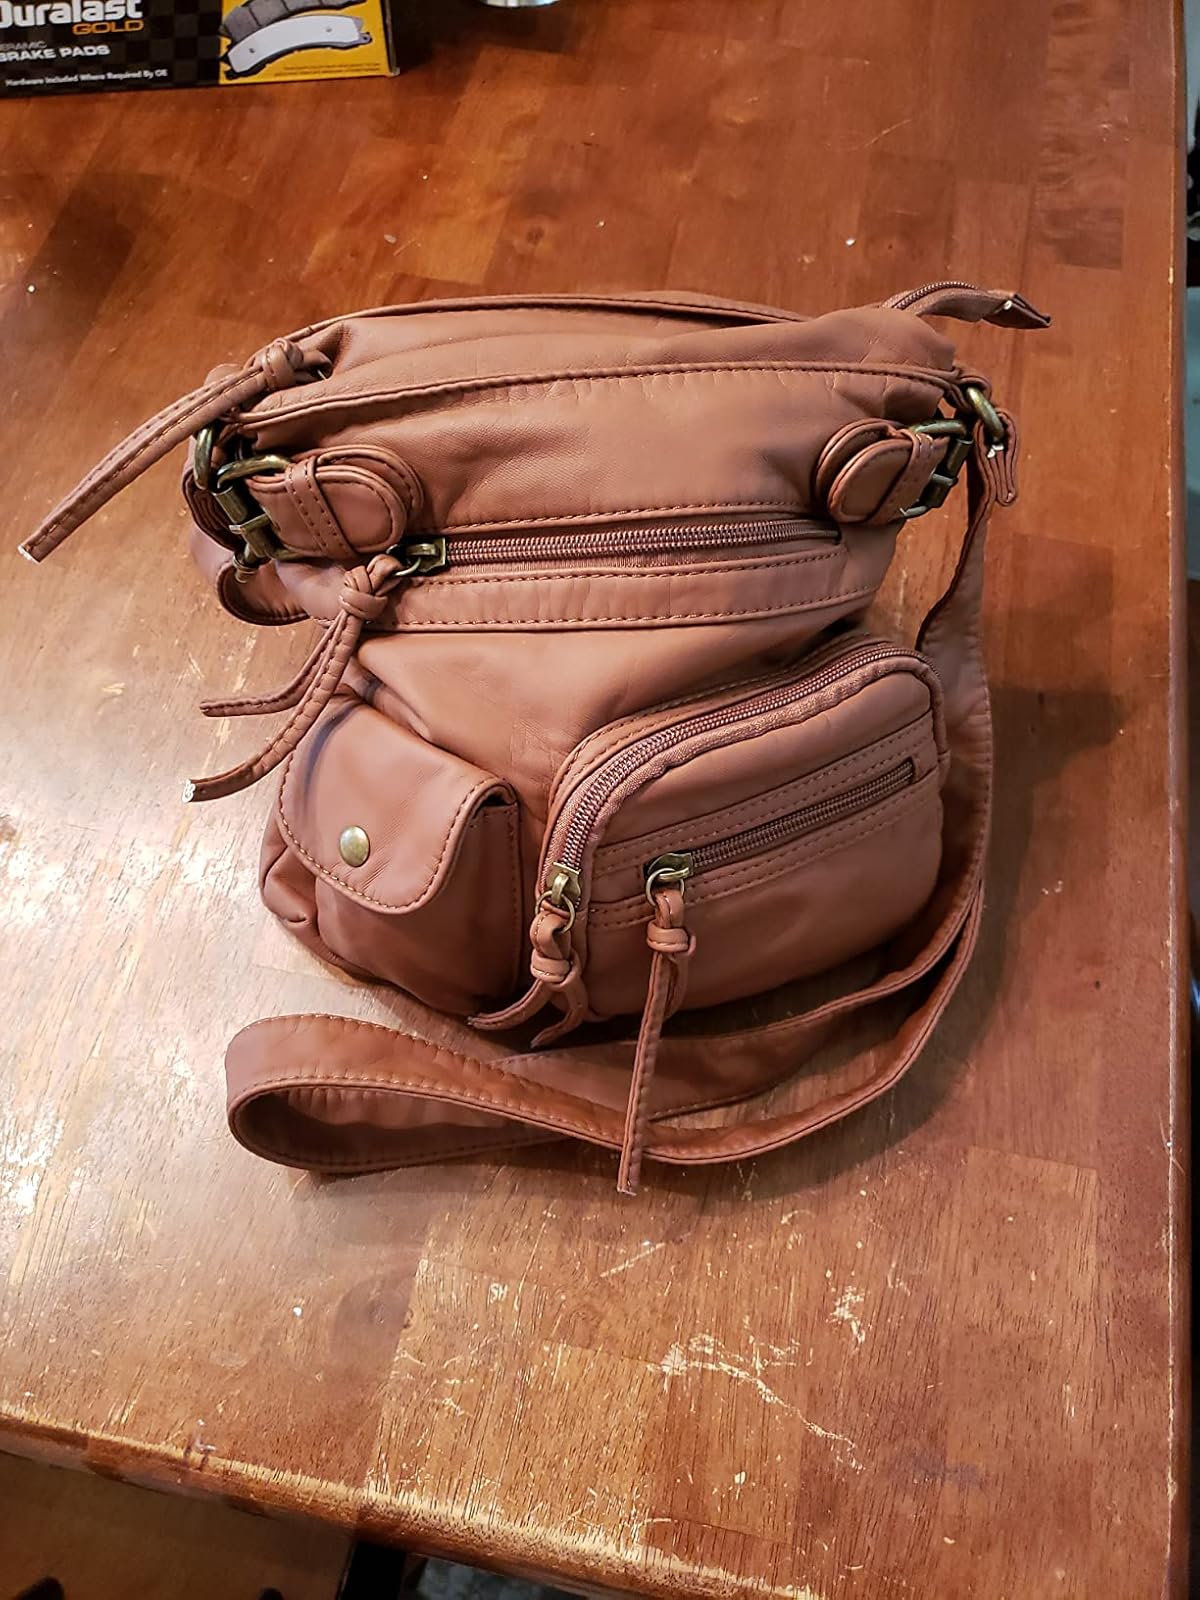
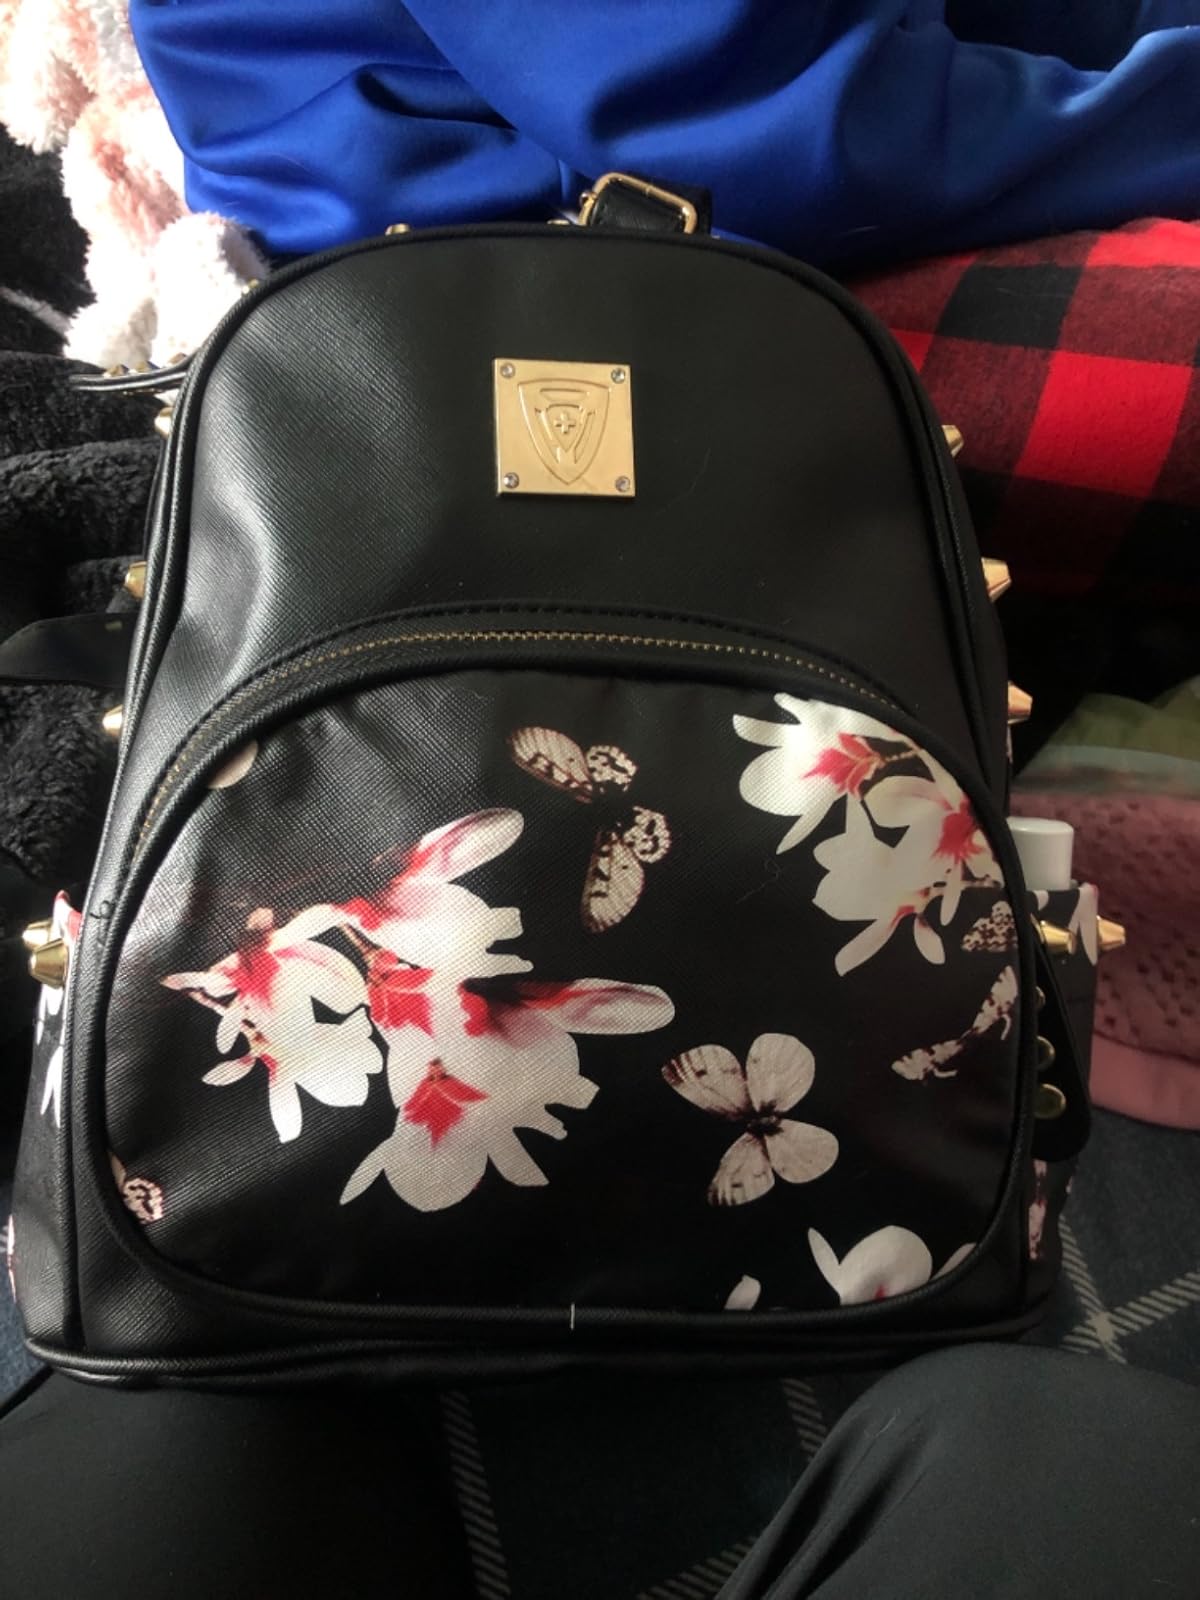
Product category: accessories_handbag
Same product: no